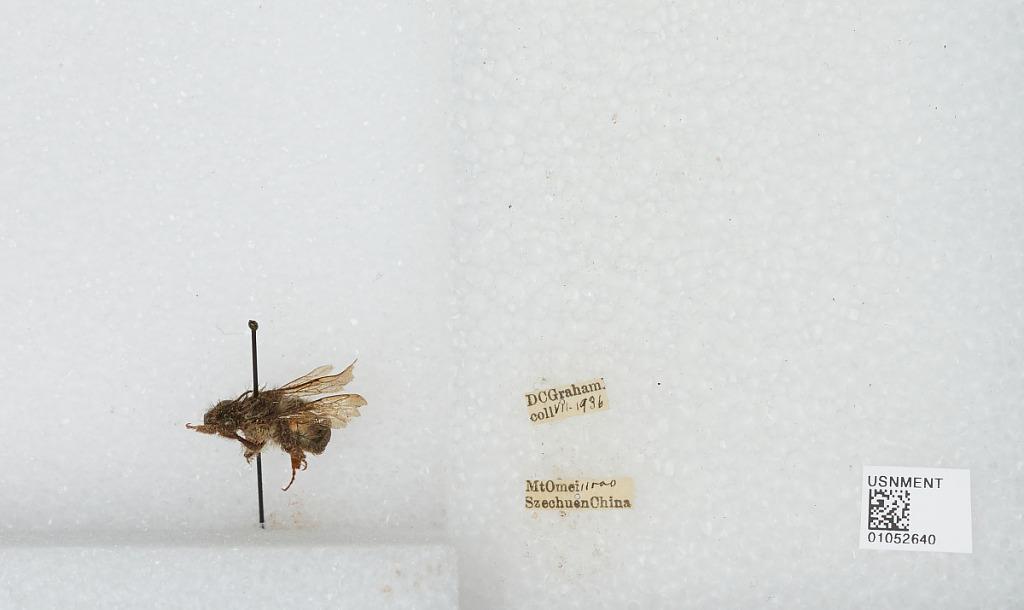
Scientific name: Bombus sp.
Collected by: D. Graham
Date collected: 1936-7-
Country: China
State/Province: Sichuan
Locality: Mt Emei